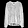
Label: Shirt